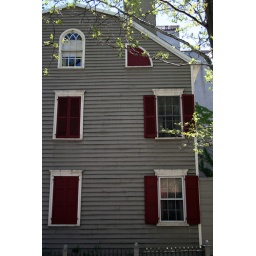
The oldest wooden house in Brooklyn